Skadarska Krajina

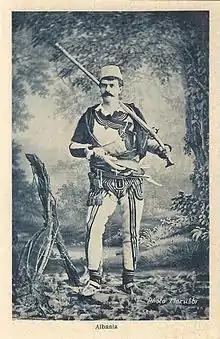
Albanian man from Krajë

Skadarska Krajina, generally known simply as Krajë is a geographical region in southeastern Montenegro stretching from the southern coast of Lake Skadar to the mountain of Rumija, comprising several villages. It is inhabited entirely by Albanians. The area is divided between the municipalities of Bar and Ulcinj.